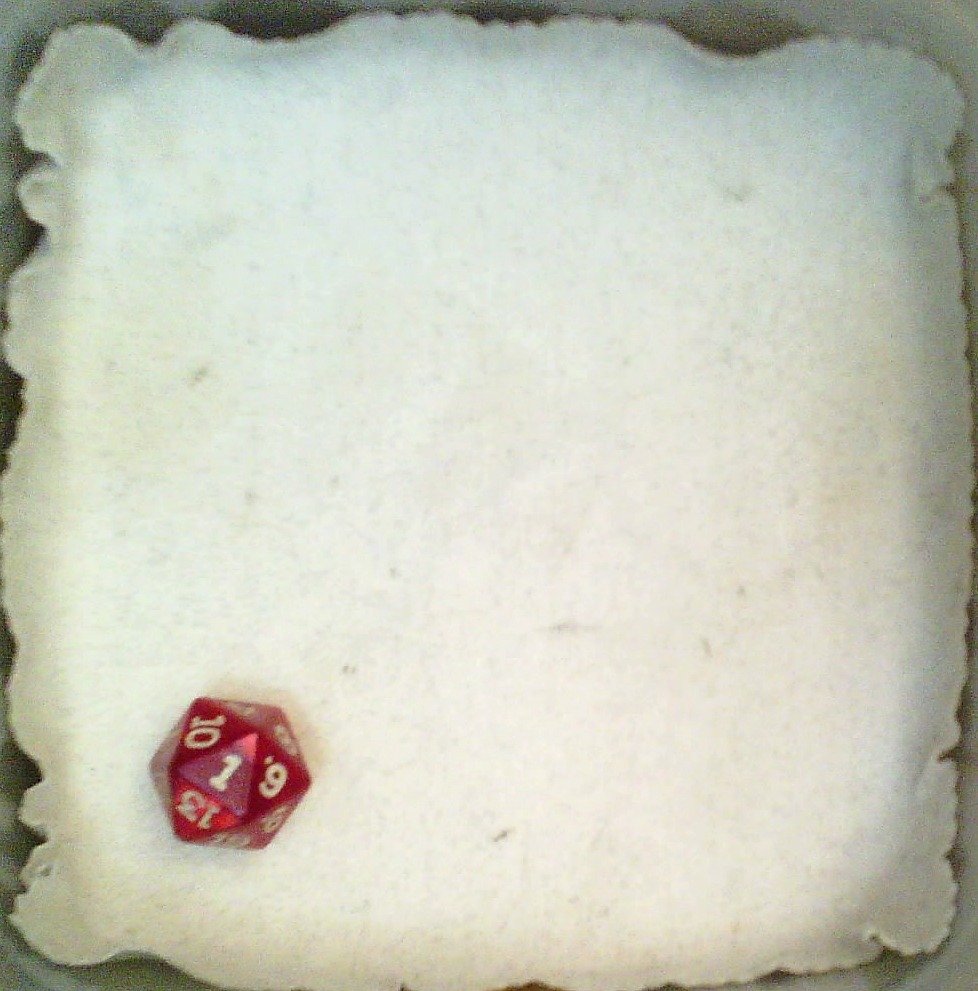
Dice in frame:
type: d20
value: 1
Label source: human
Face values trusted: yes